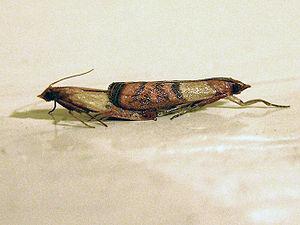
Plodia est un genre de lépidoptères et de la famille des Pyralidae.